Sugita Genpaku

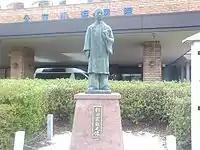
Bronze statue of Genpaku Sugita in Obama, Fukui Prefecture. It is installed in front of

Genpaku continued to collect Dutch texts and build a robust medical library. After mentoring many students in Rangaku—including Gentaku Otsuki, Shojuro Arai, and Genzui Udagawa—Genpaku began spending more time working as a physician than as a scholar towards the end of his life. One of Genpaku's last students was Genshin Udugawa, a man who came to know Genpaku through a mutual fascination in the Dutch language. At this time in his old age, Genpaku was looking to adopt a son who could succeed him in taking his home, profession, and legacy of medical service to Japan. Genpaku initially took Genshin in as a student and prospective son to inherit his estate. A young man, Genshin was temperamental and did not heed Genpaku's wishes to better his behavior. As such, Genpaku disowned Genshin. A few years passed and Genshin continued his studies of Rangaku and bettered his ambitions, eventually gaining favor of the Udagawas who were friends of Genpaku. With the change in Genshin's behavior, Genpaku re-welcomed him as a son, and left him to inherit his estate.